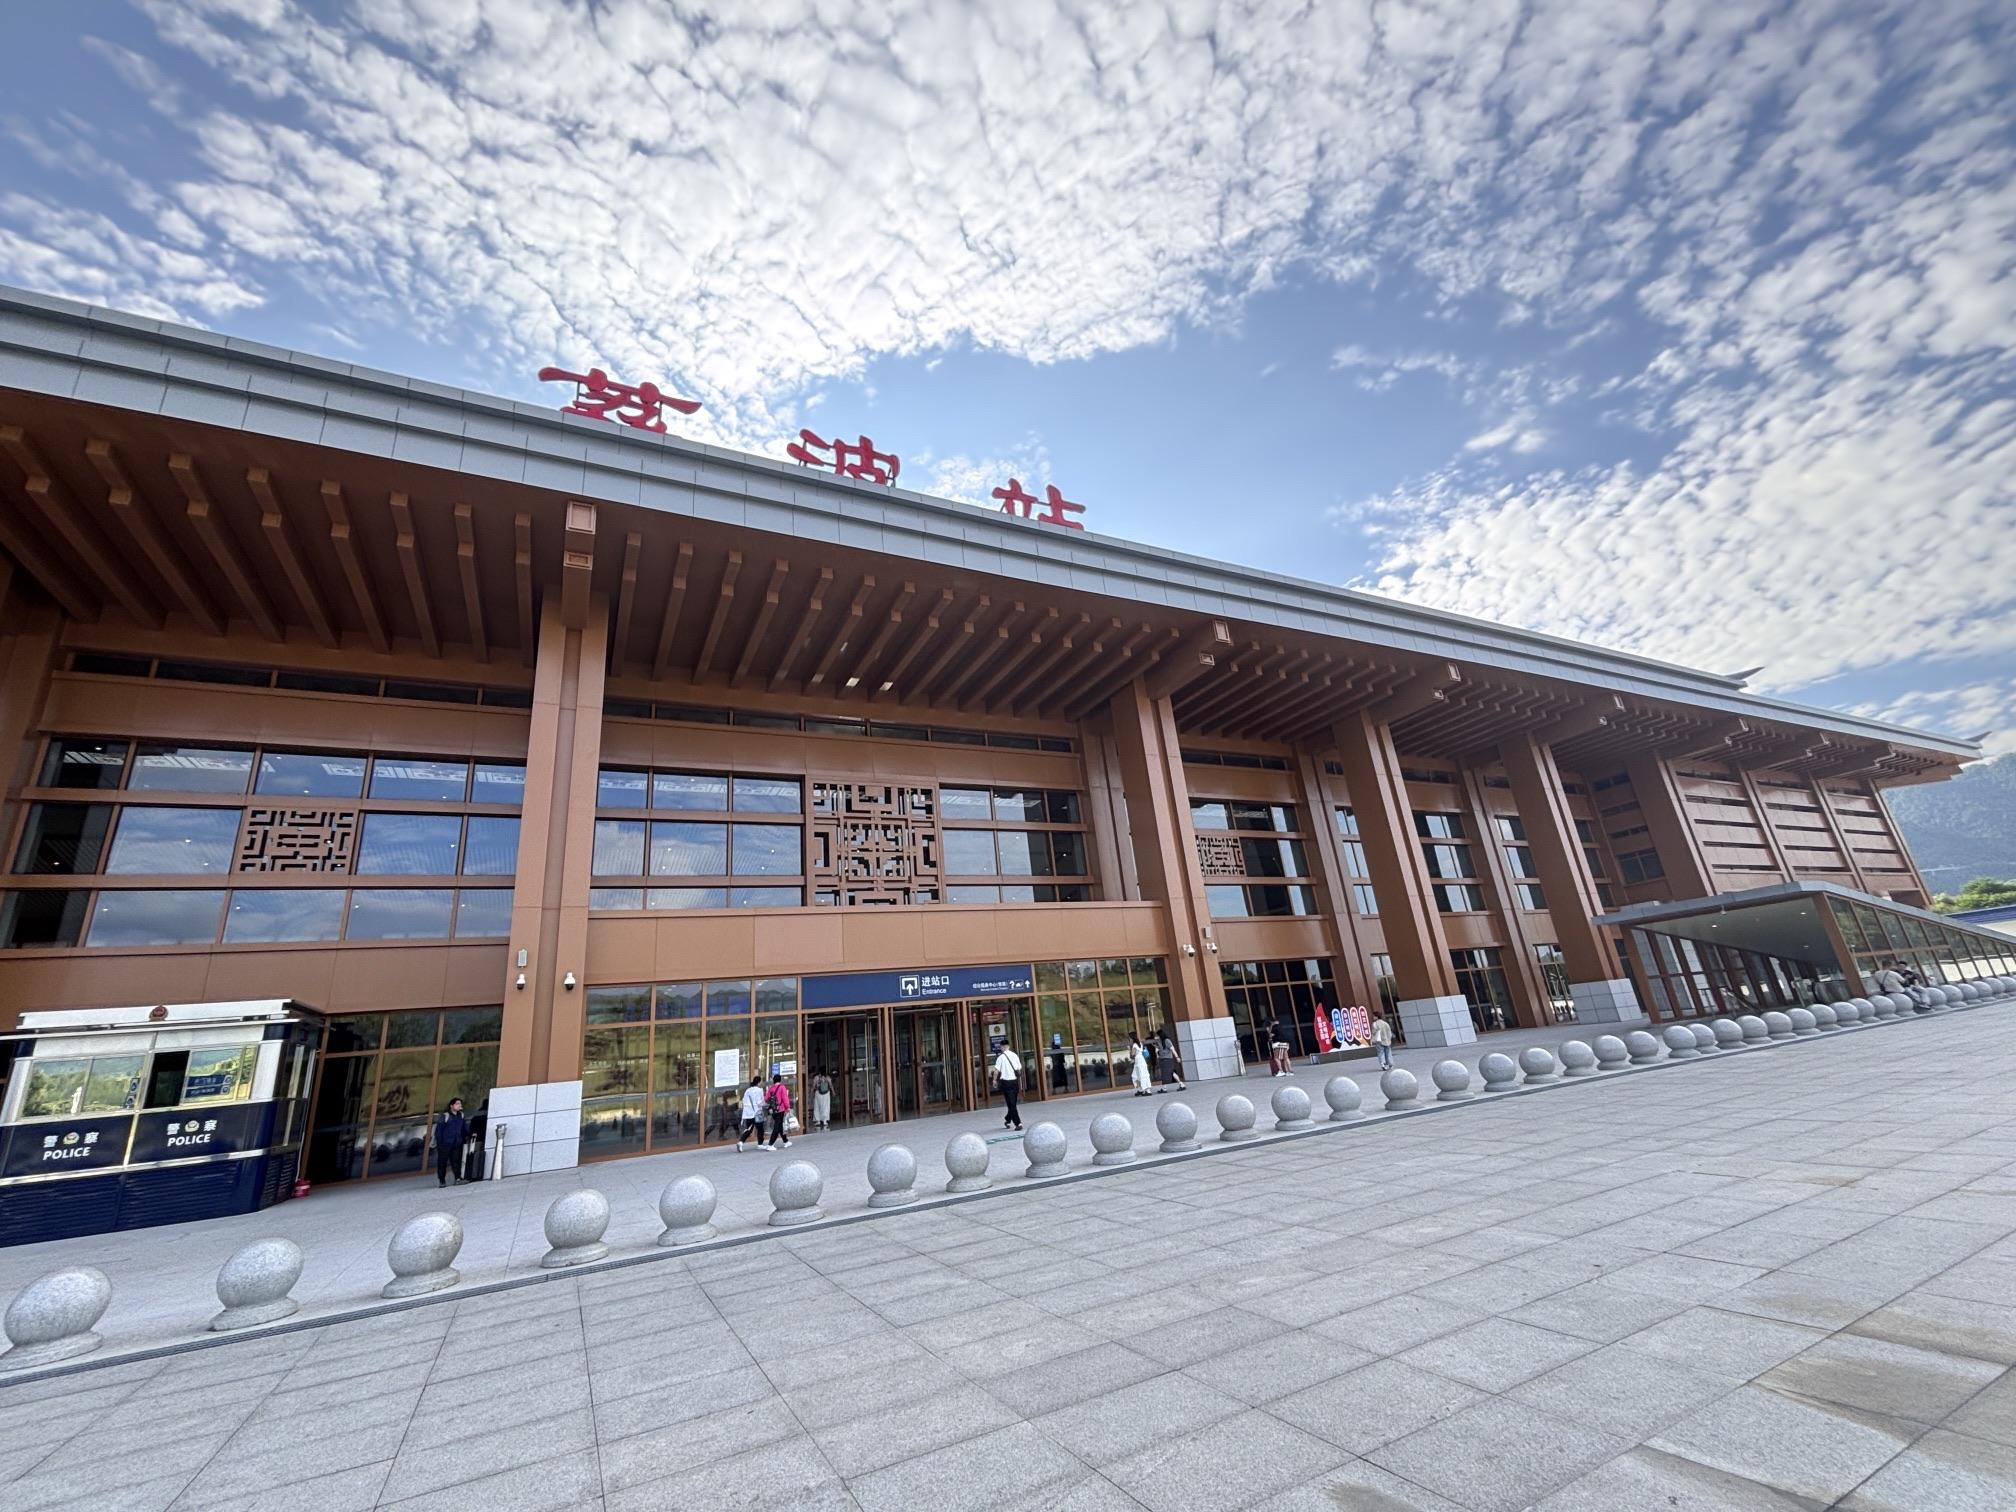
地标名称：荔波站
所在城市：黔南布依族苗族自治州·荔波县